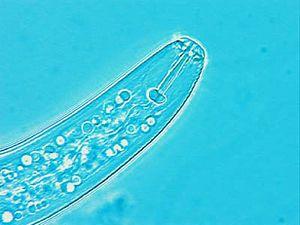
Pratylenchus penetrans, le nématode endoparasite migrateur des racines ou nématode des prairies, est une espèce de nématodes parasites des plantes appartenant à la famille des Pratylenchidae.